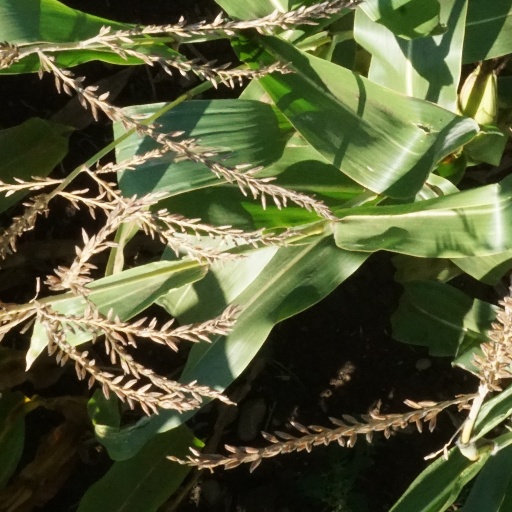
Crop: maize; corn